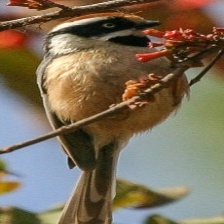
Species: BLACK THROATED BUSHTIT
Scientific name: AEGITHALOS CONCINNUS